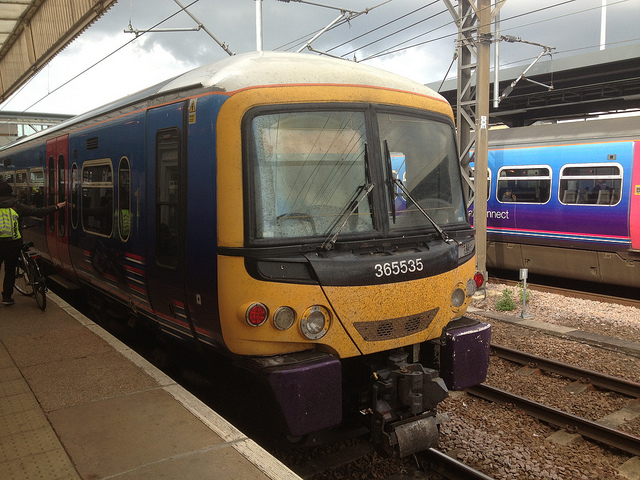
Two colorful passenger trains at a train station.

A train is parked on the train tracks at the station

A blue and yellow train sitting in a train station.

A train coming into a station someone about to get on.